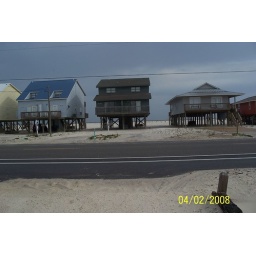
in this photo, i'm standing on the front deck of our house looking across the street to the gulf.